Sunpu Castle

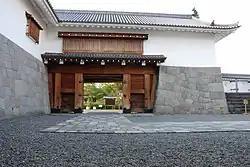
Reconstructed East Gate of Sunpu Castle

During the Muromachi period, the Imagawa clan ruled Suruga Province from their base at Sunpu (modern-day Shizuoka City). It is not certain exactly when an Imagawa Sunpu castle was built on this site.